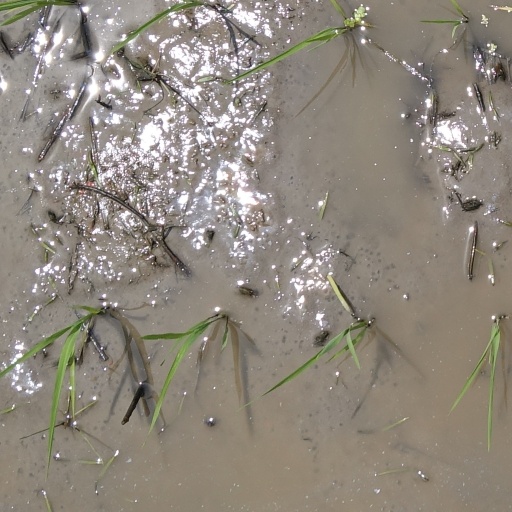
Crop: rice